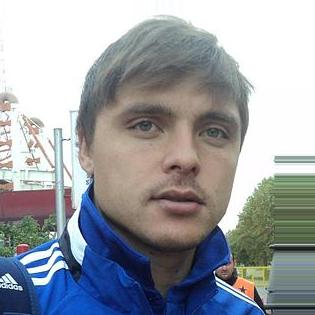
Age: 27